Wilhelm Christian Benecke von Gröditzberg

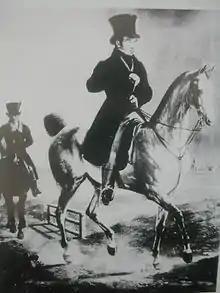
Franz Krüger: Benecke on horseback

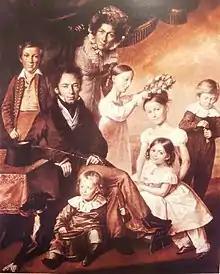
Franz Krüger: Benecke and family

Wilhelm Christian Benecke von Gröditzberg (12 December 1779 - 4 June 1860), né Wilhelm Christian Benecke, was a German banker, merchant, estate owner and art collector. He was ennobled in 1829 as Benecke von Gröditzberg, after he had bought the fief Gröditzberg including a baroque palace and medieval Castle Gröditzberg (now: Grodziec) in Silesia.